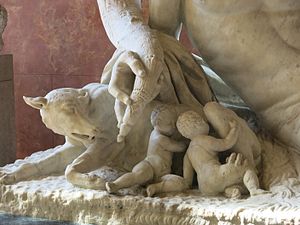
Romulus og Remus / Roms grundlæggelse
Tvillingerne på en skulptur af flodguden Tiberen.
Romulus og Remus var to brødre. Romulus 771 f.Kr.-5. juli 717 f.Kr. og Remus 771 f.Kr.-21. april 753 f.Kr.. De var sammen om grundlæggelsen af Rom i år 753 f.Kr.